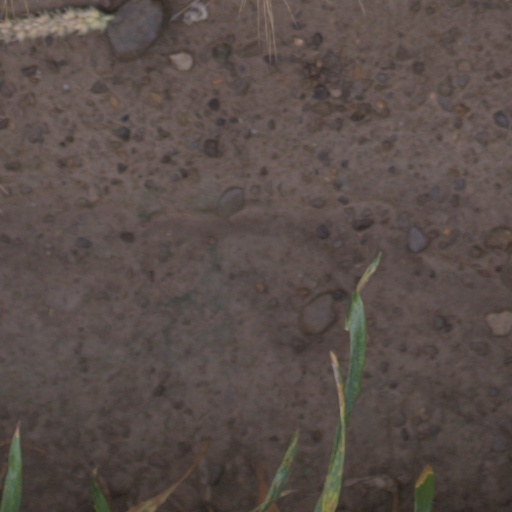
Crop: wheat